Inca Trail to Machu Picchu

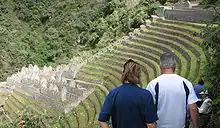
Wiñaywayna, showing upper and lower structures

Even before passing through the tunnel there are views down to the Willkanuta River, the first since leaving the river at Patallaqta. The number of these views increases. After the tunnel the town of Machupicchu (Aguas Calientes) can be seen, and trains running along the river can be heard. As the trail nears Intipata, it affords views of the "Two Day" Inca Trail (aka "Camino Real de los Inkas" or "One Day Inca Trail"). A small spur of the trail leads directly to Wiñay Wayna, while the main route continues to Intipata.